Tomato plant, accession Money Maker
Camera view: bottom (45 deg); turntable rotation: 150 degrees
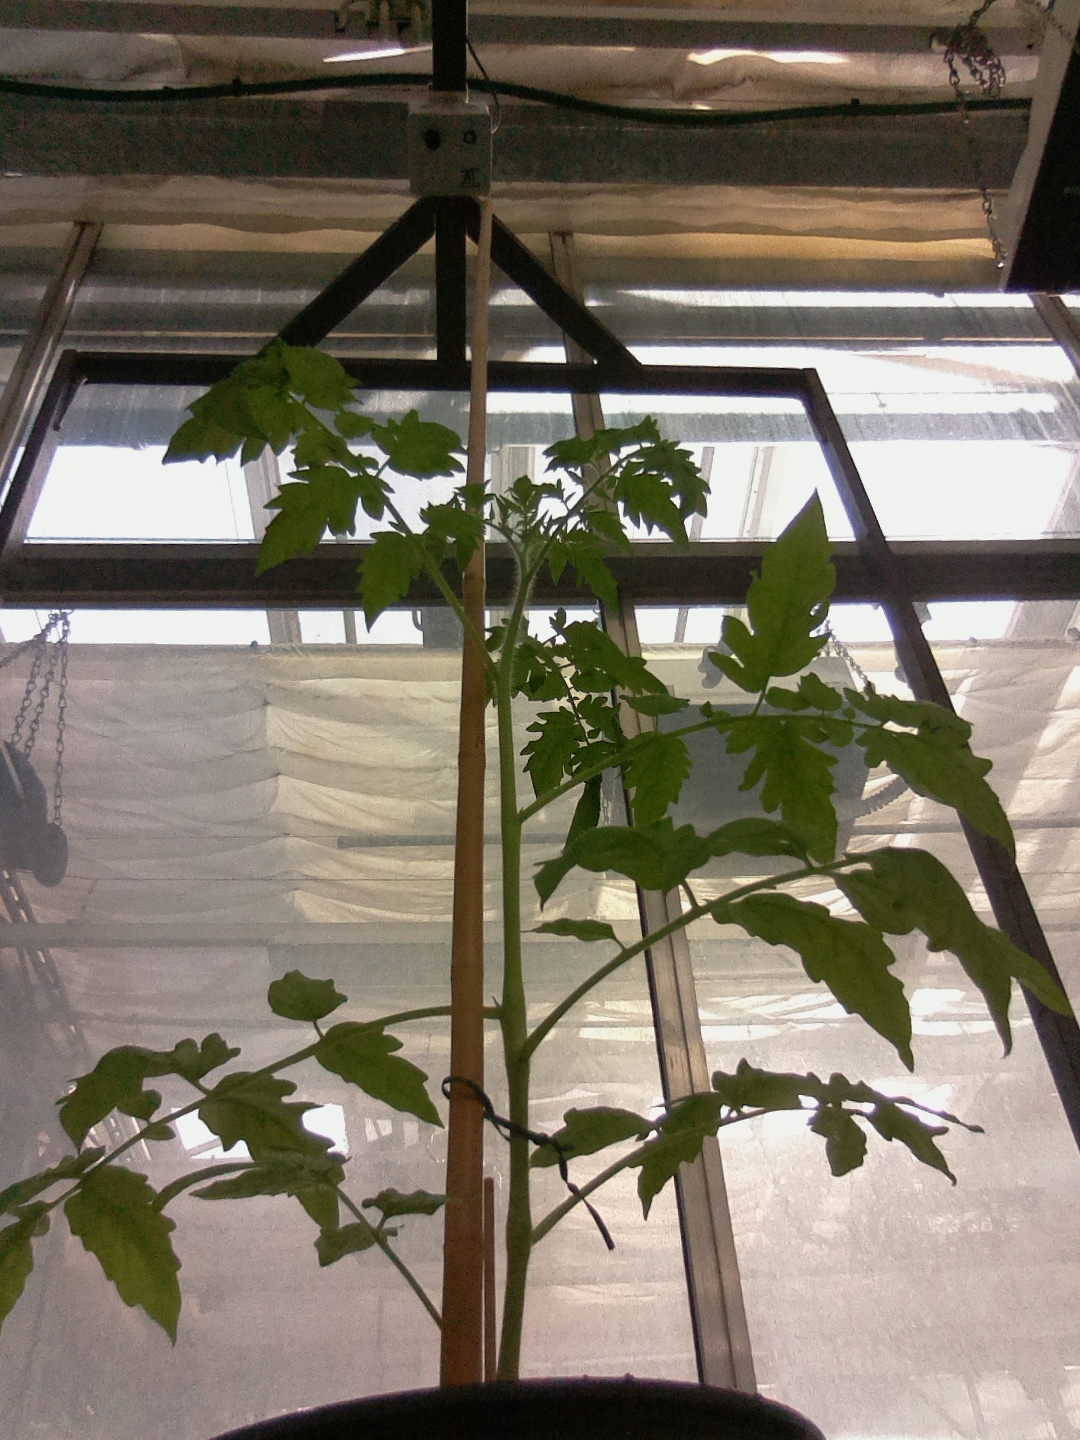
BBCH growth stage 14: 8 of true leaves visible